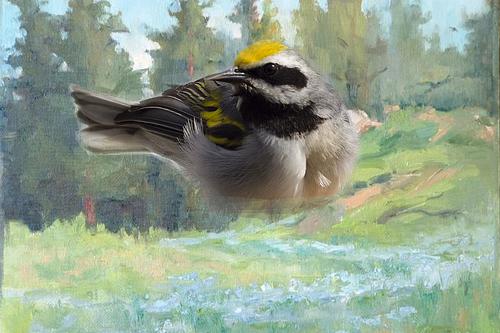
Bird species: Golden_winged_Warbler
Bird type: landbird
Background: land